Law of South Africa

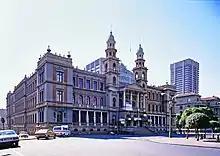
The Palace of Justice in Pretoria, seat of the High Court of South Africa Gauteng Regional Division, Pretoria

The South African court system is organized in a clear hierarchy by Chapter 8 of the Constitution of the Republic of South Africa, specifically s166, and consists of (from lowest to highest legal authority):